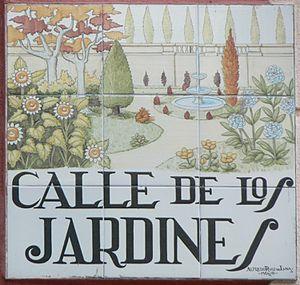
Plaque de Calle de los Jardines (rue, (district du Centre) de Madrid (Espagne).